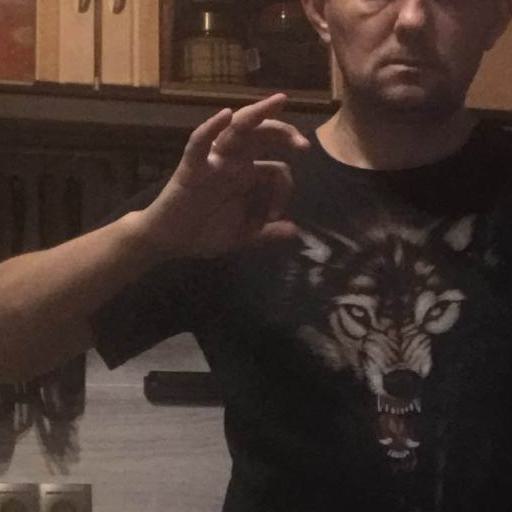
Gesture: ok